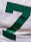
Number: 7